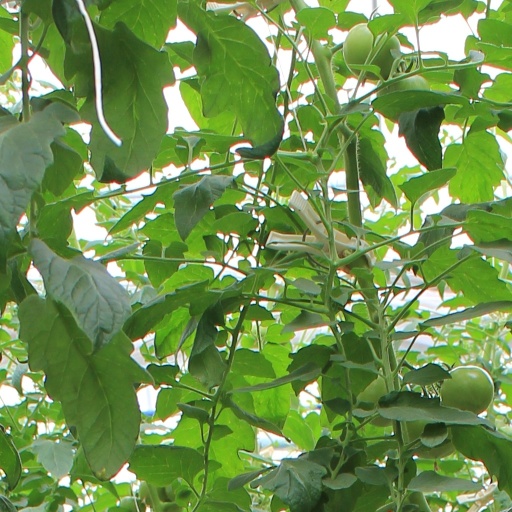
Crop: tomato